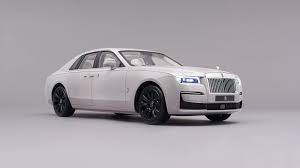
Label: noambulance